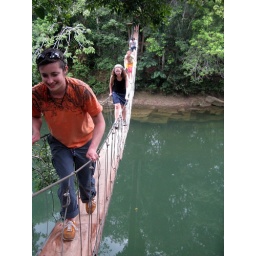
Chelsea smiling in foreground, Emily in background crossing bridge high above blue river water.